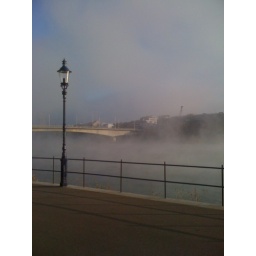
Morning sky along the river Rhine in Basel.